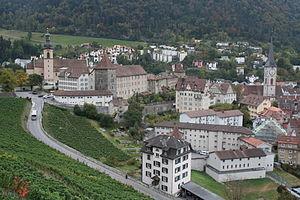
Cette liste présente les biens culturels d'importance nationale dans le canton des Grisons. Cette liste correspond à l'édition 2009 de l'Inventaire Suisse des biens culturels d'importance nationale pour le canton des Grisons. Il est trié par commune et inclus : 174 bâtiments séparés, 16 collections et 38 sites archéologiques.
Hof Chur, ou plus simplement Hof est une ancienne commune de Suisse et un quartier de la ville grisonne de Coire, en Suisse.